Bright Eyes (band)

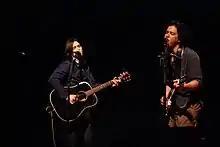
Conor Oberst and M. Ward at The Town Hall.

During a 7-night stint at The Town Hall in New York City, Bright Eyes welcomed the following guests on stage for special performances: Lou Reed on May 25; Ben Kweller on May 26; Jenny Lewis and Johnathan Rice on May 28; Norah Jones, Little Willie and Derrick E on May 29; Nick Zinner, Maria Taylor and Ben Gibbard on May 30, Steve Earle on May 31, and finally Ron Sexsmith and Britt Daniel on June 1.